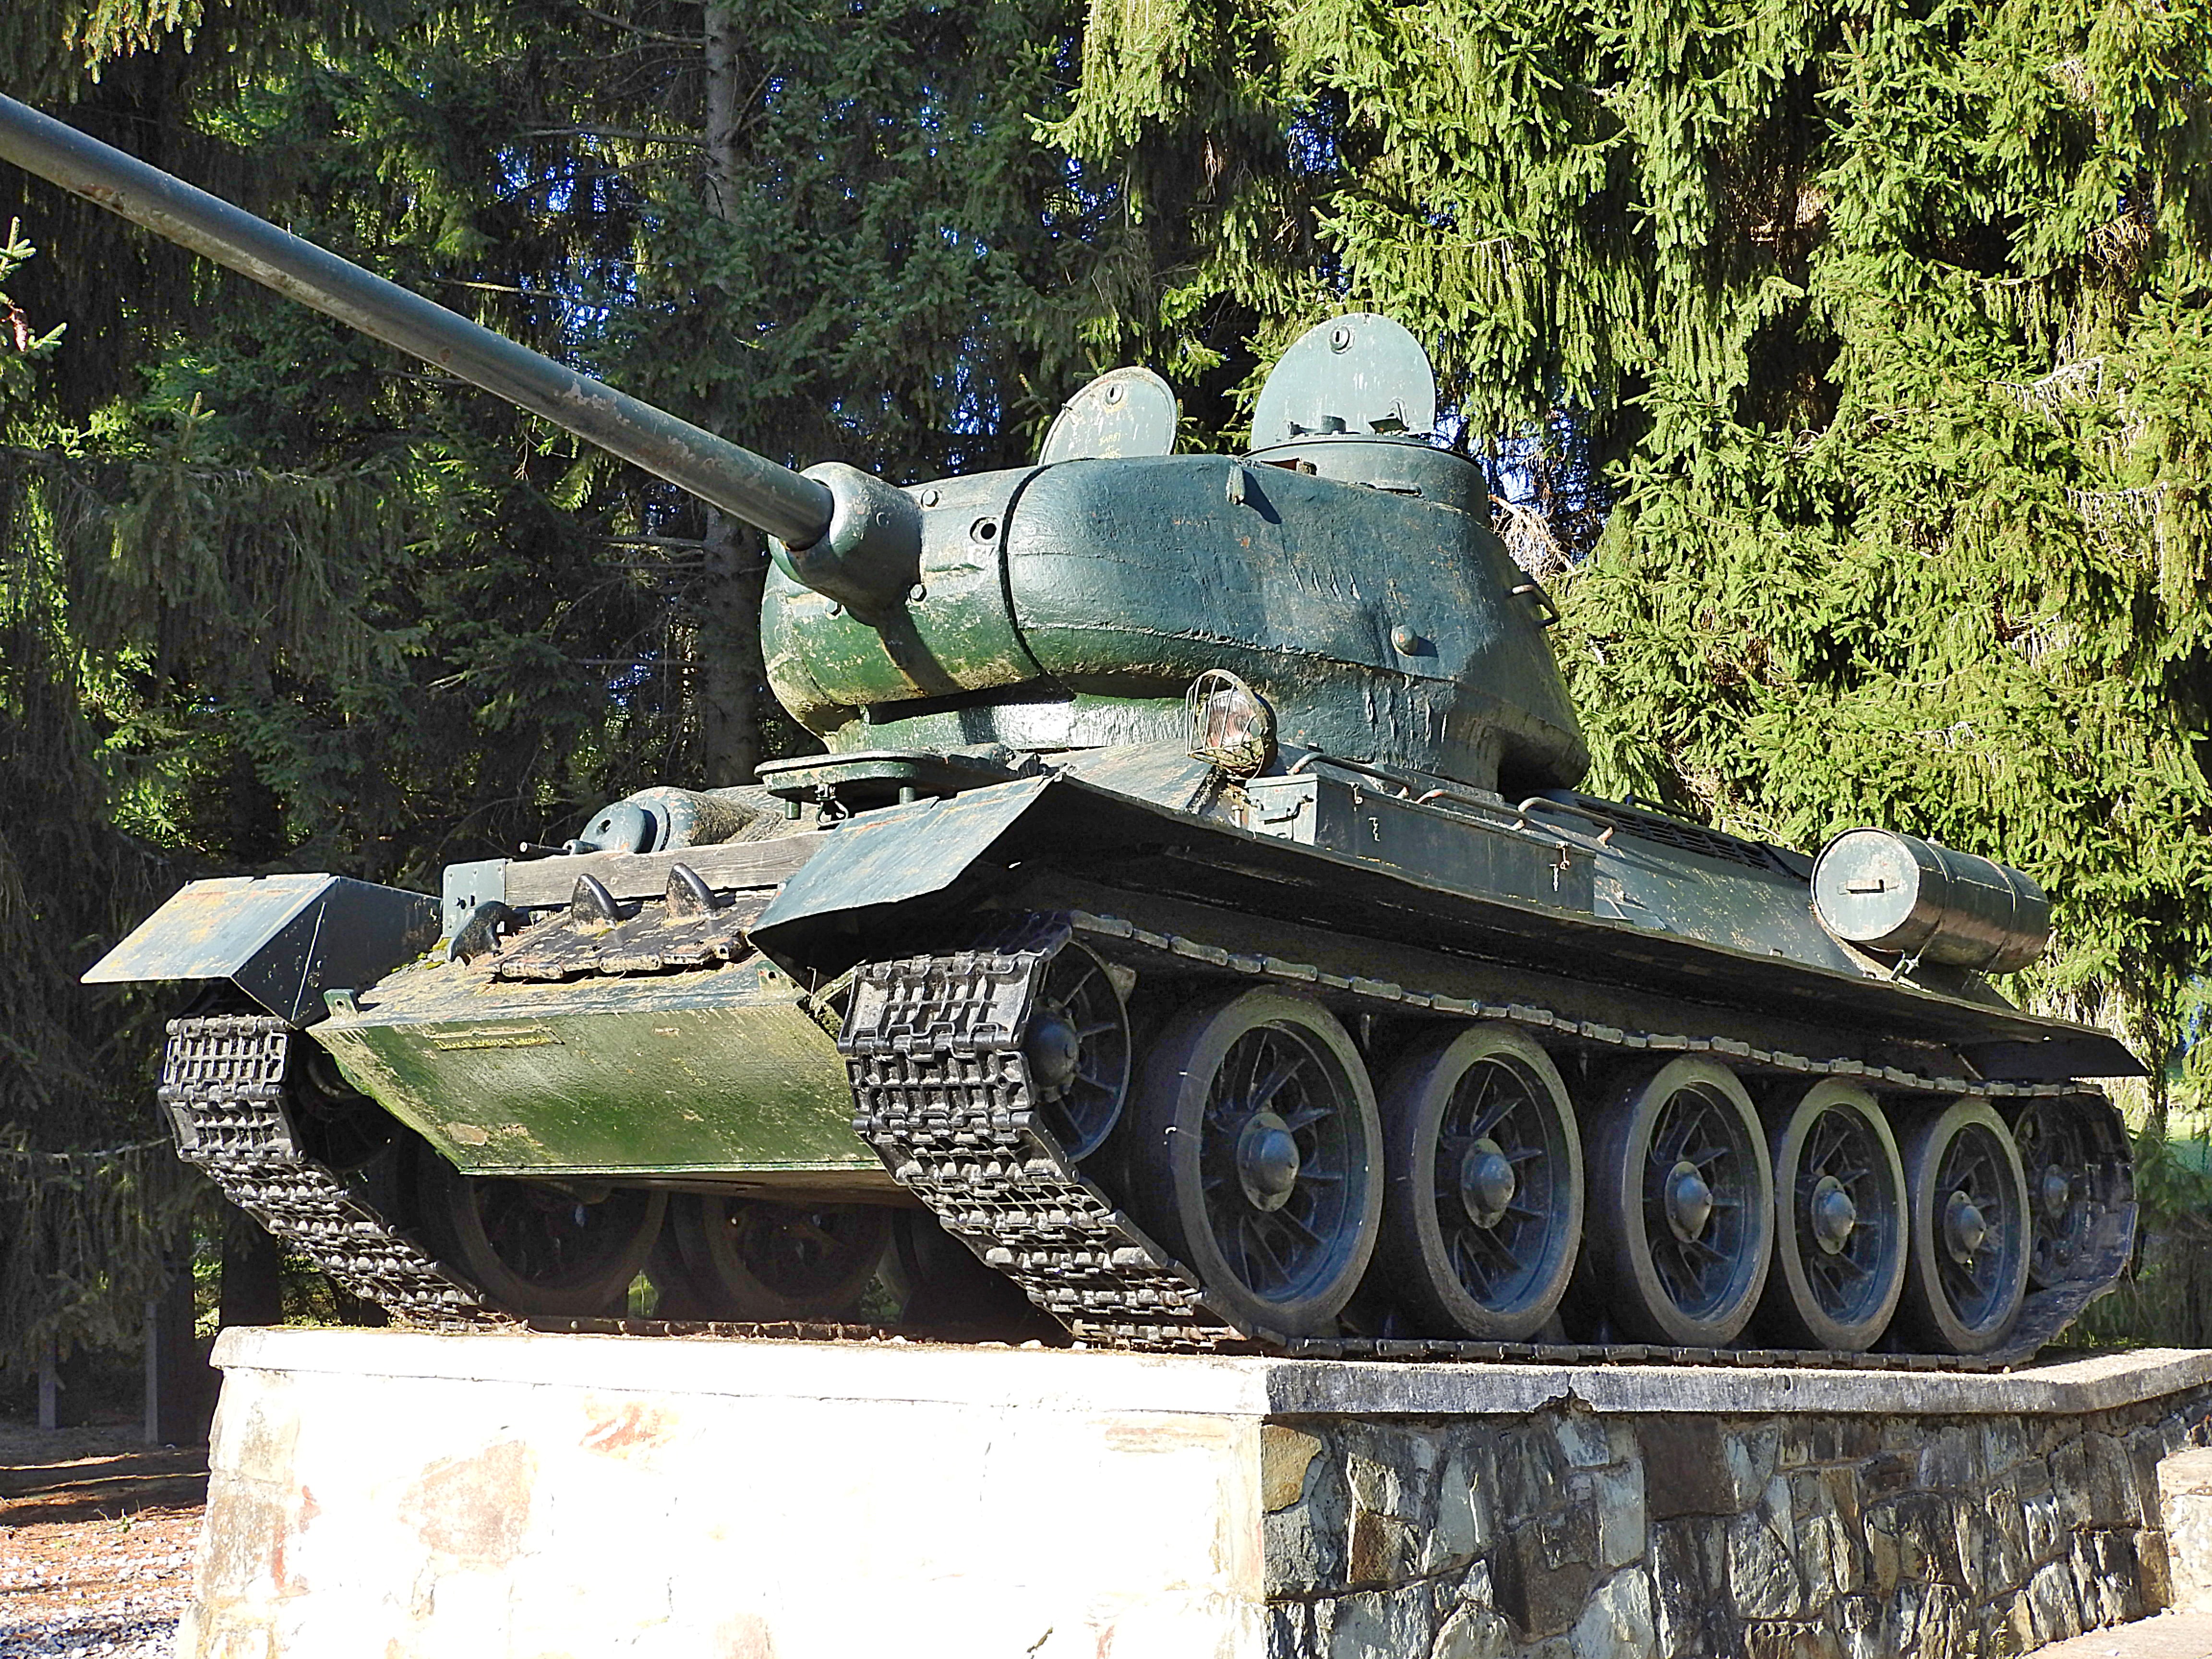
military, army, vehicle, weapon, hungary, cannon, tank, war memorial, panzer, land vehicle, combat vehicle, self propelled artillery, gun turret, churchill tank, t 34